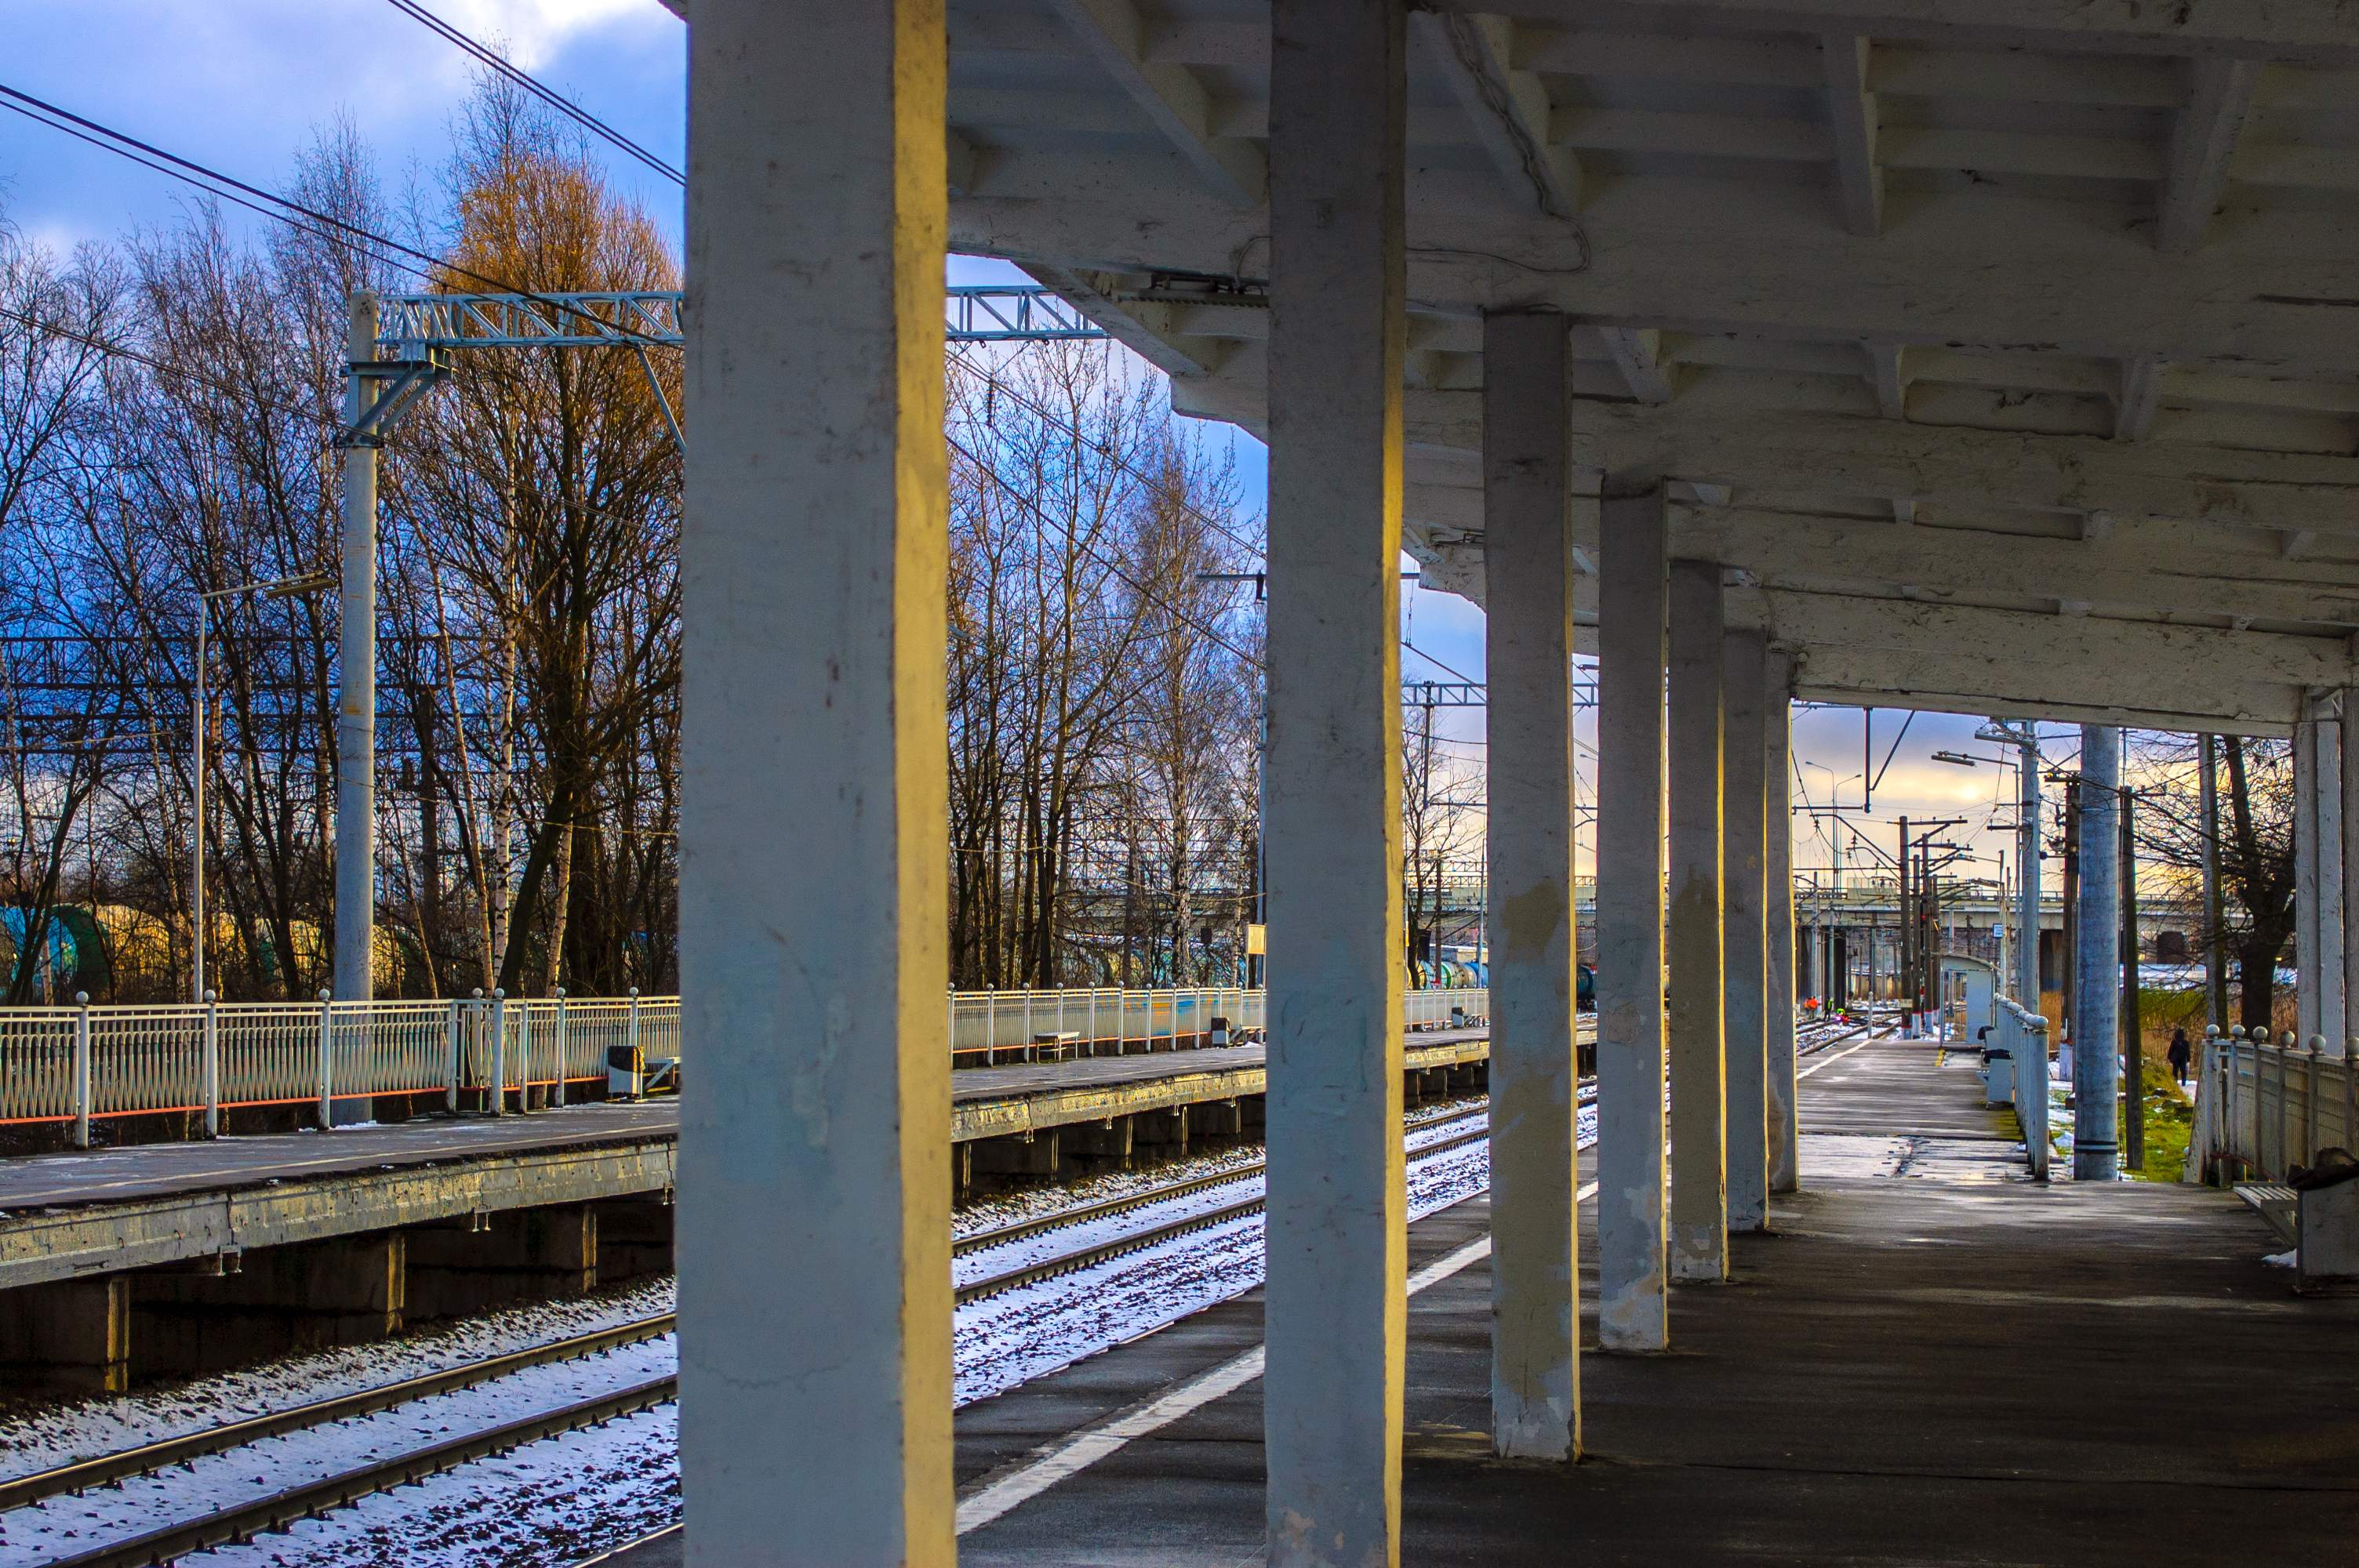
images, sky, shade, cloud, wood, lighting, tree, line, Tints and shades, metropolitan area, city, urban area, column, road, symmetry, bridge, metal, concrete, walkway, reflection, plant, nonbuilding structure, daylighting, handrail, shadow, porch, beam, track, glass, winter, road surface, steel, transport, cement, evening, fence